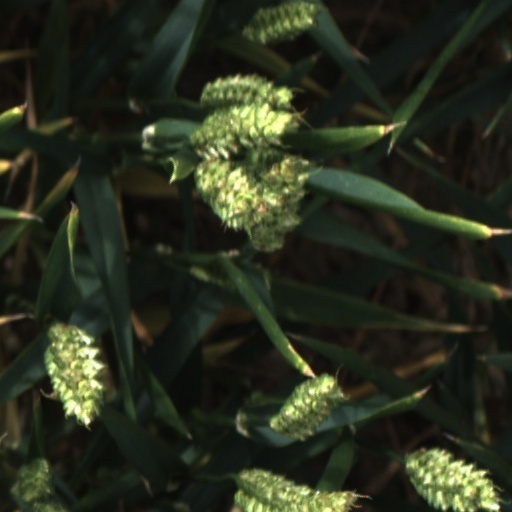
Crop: wheat